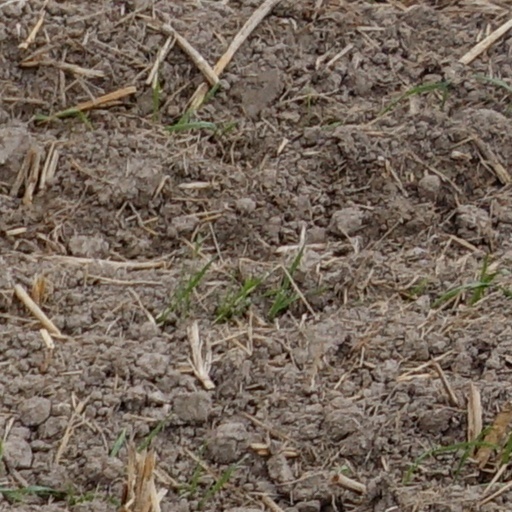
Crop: wheat